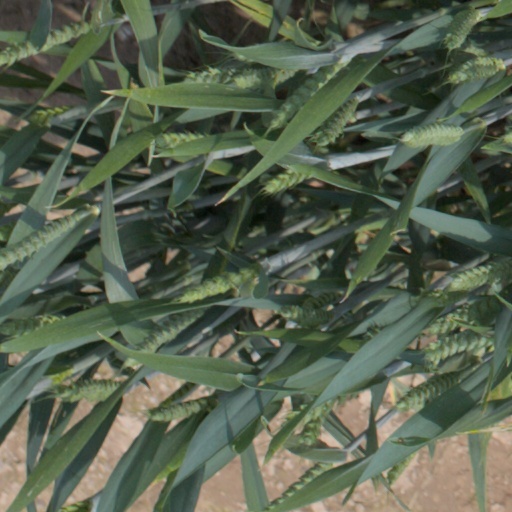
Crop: wheat